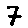
Label: 7